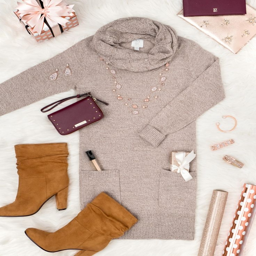
break the ice this winter in a sweater dress you can wear to work -- and wear out after work .